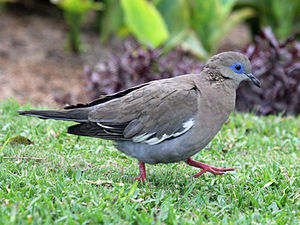
Peruhvidvingedue
Peruhvidvingedue er en due, der lever ved de vestlige kyster af Sydamerika.